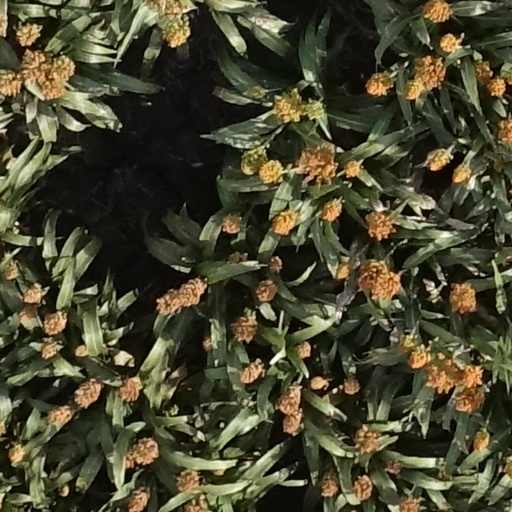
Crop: sorghum